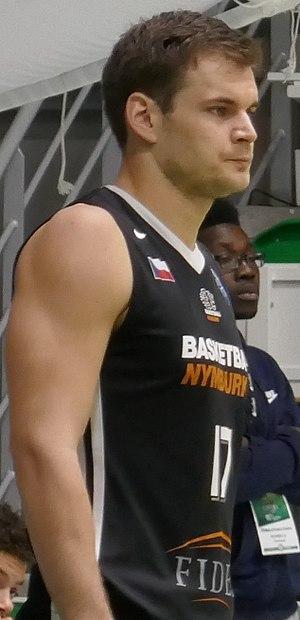
Jaromir Bohacik
Jaromir Bohačík, né le 26 mai 1992, à Ostrava, en République tchèque, est un joueur tchèque de basket-ball. Il évolue au poste d'ailier.